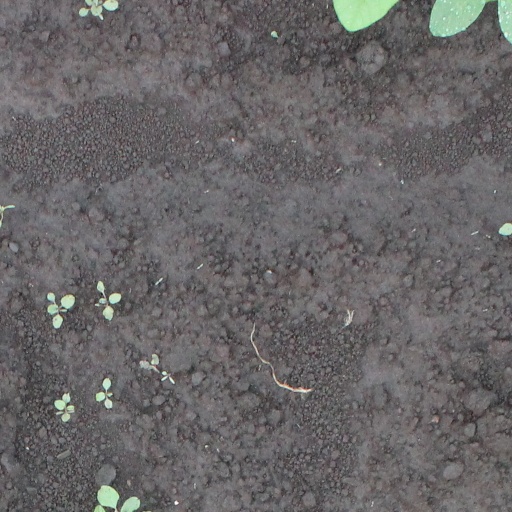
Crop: soybean